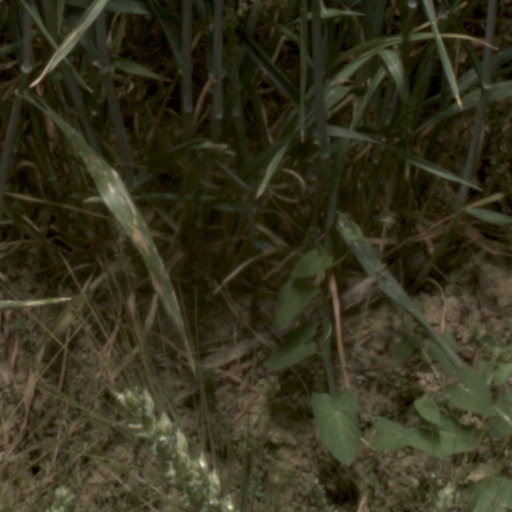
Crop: wheat